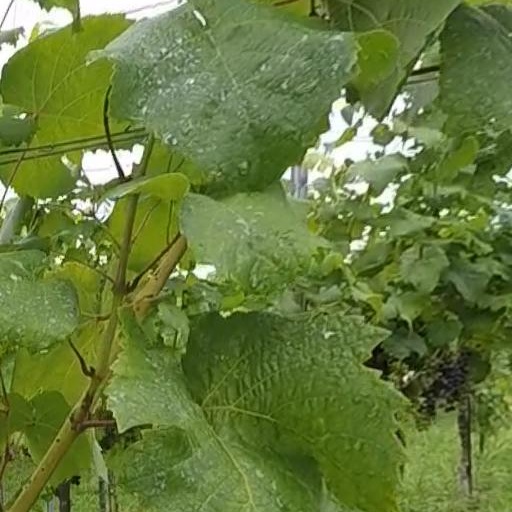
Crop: grape